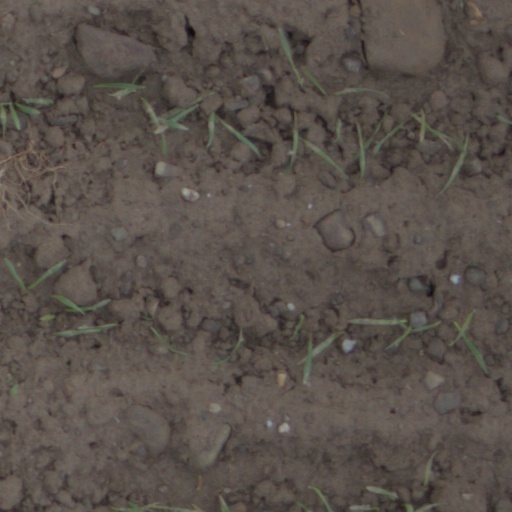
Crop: wheat